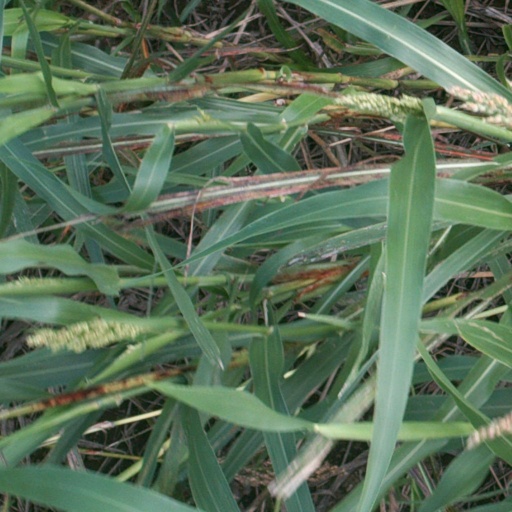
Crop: sorghum